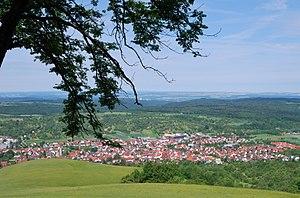
Owen est une ville de Bade-Wurtemberg, située dans l'arrondissement d'Esslingen, dans la région de Stuttgart, dans le district de Stuttgart.